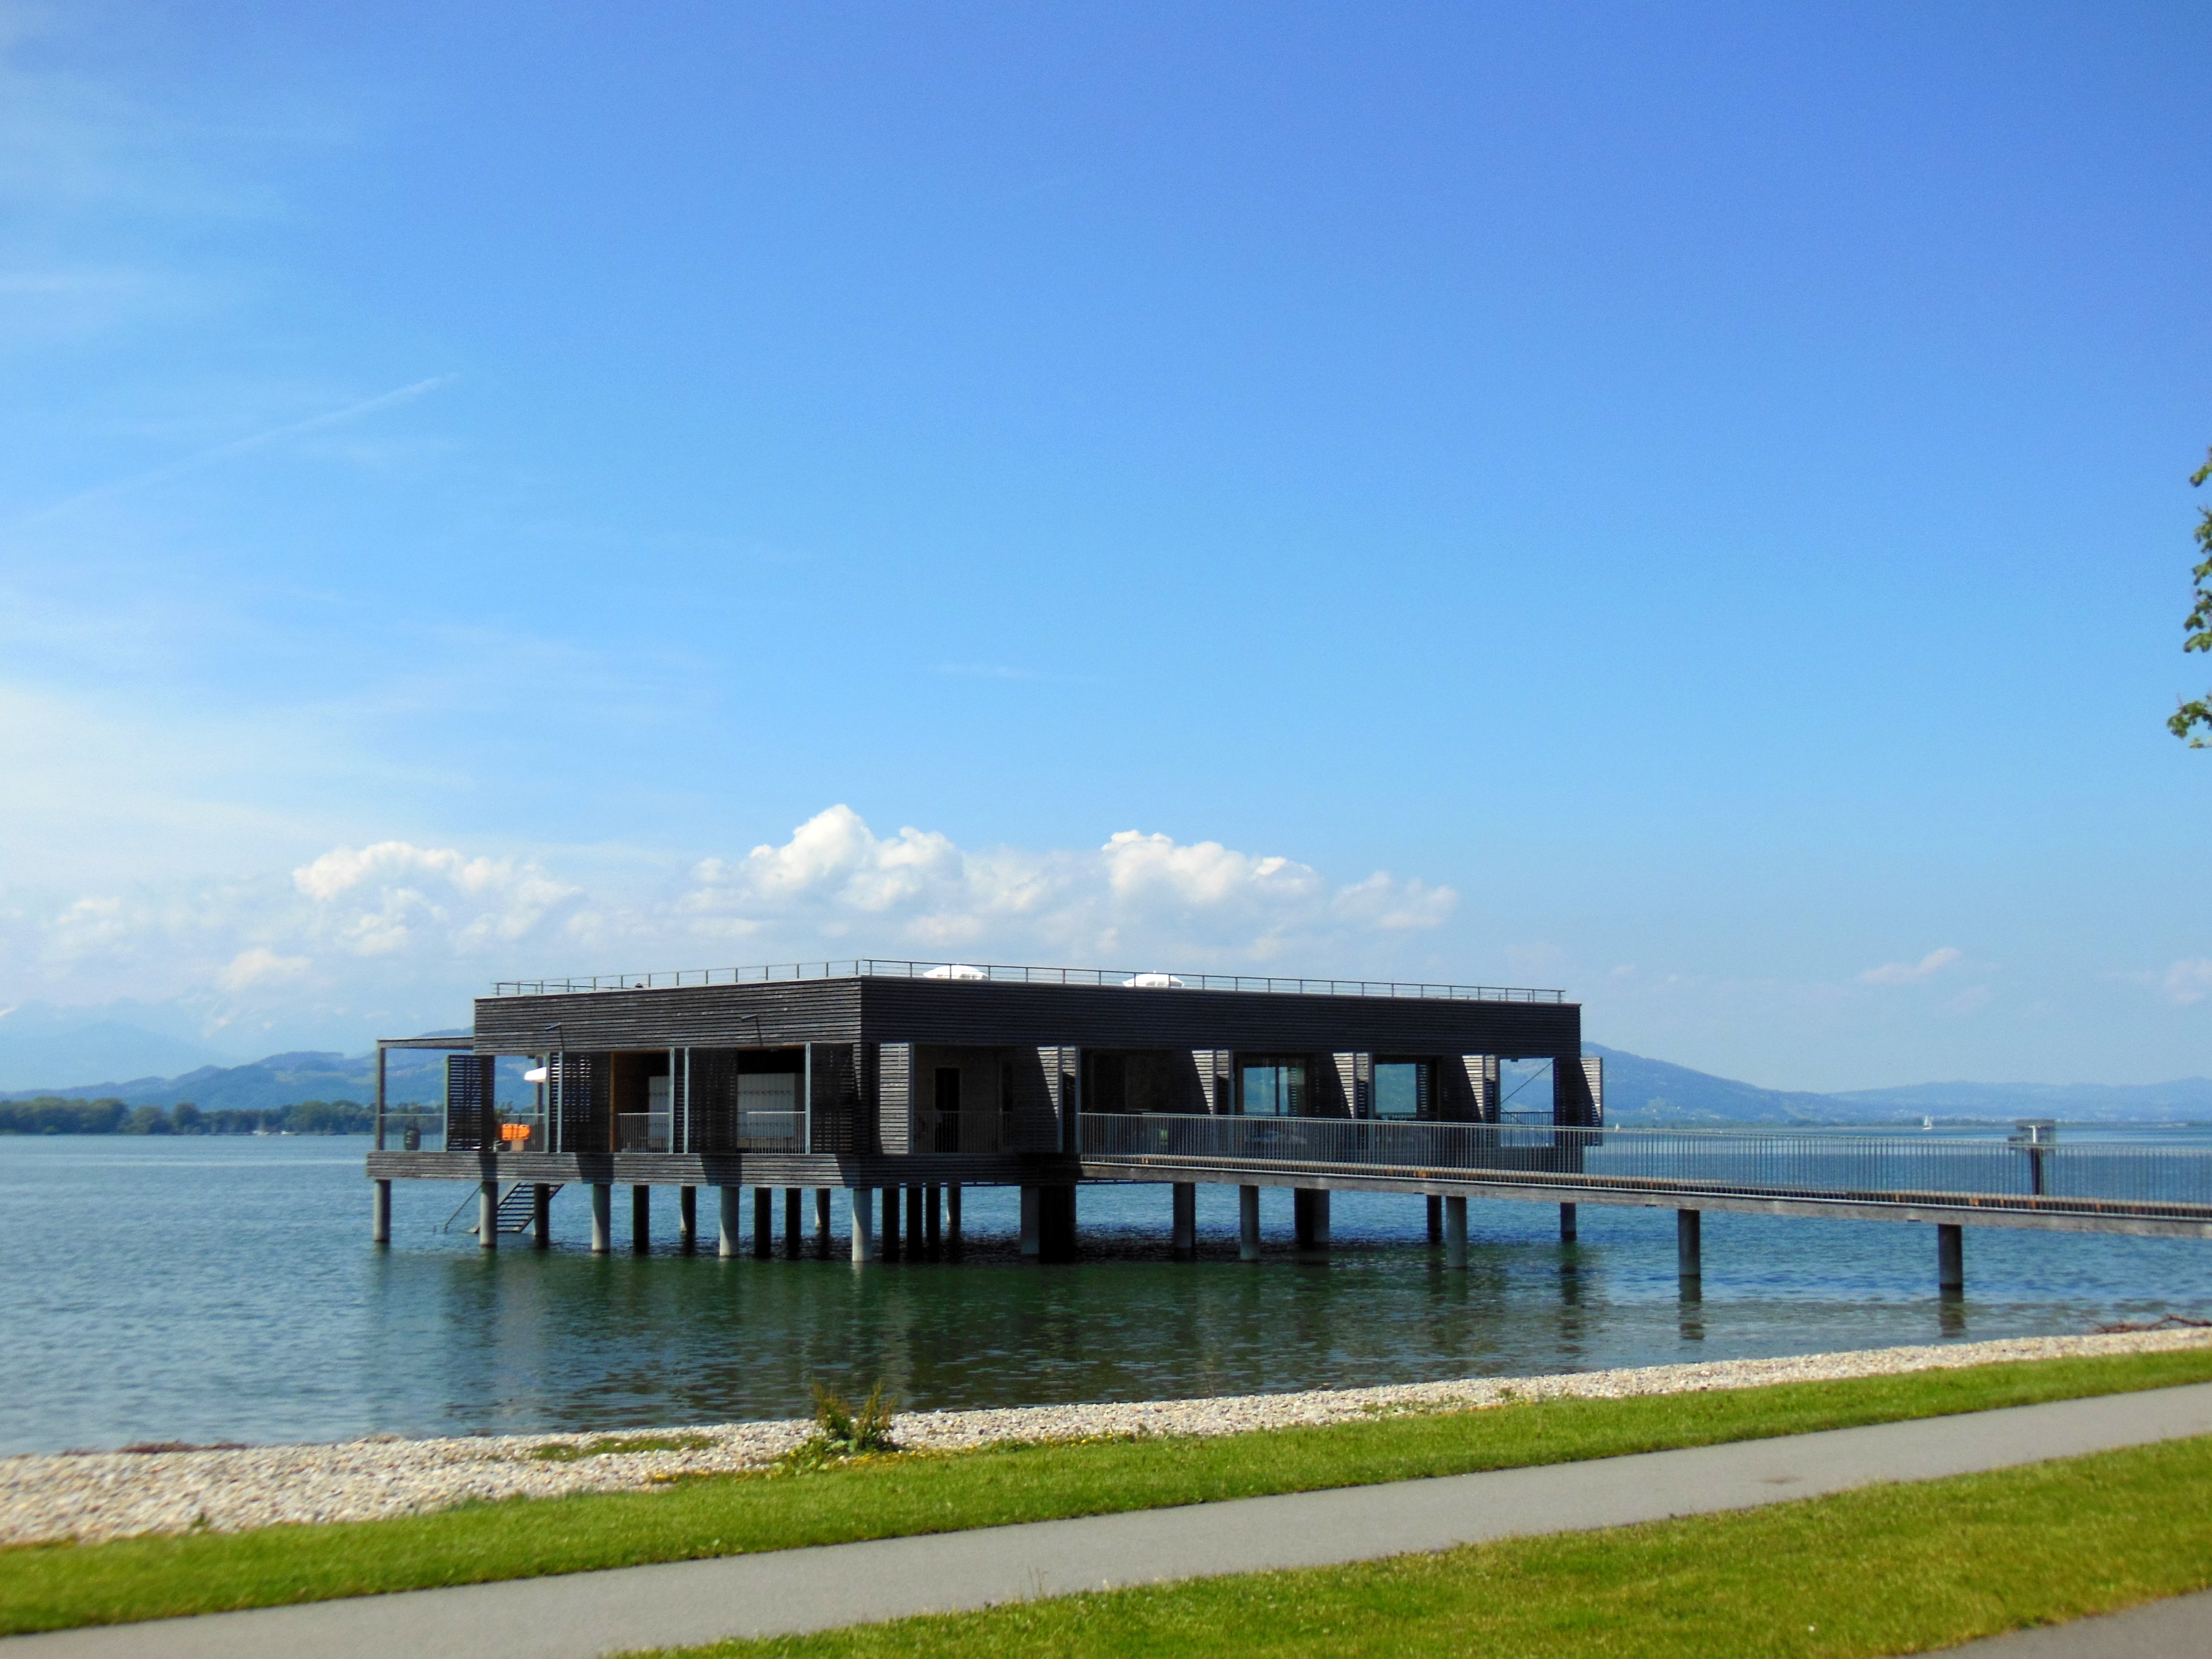
beach, sea, coast, ocean, horizon, dock, boardwalk, sun, shore, pier, walkway, vacation, web, bay, marina, blue sky, austria, clouds, resort, estate, lake constance, cycle path, bregenz, stilt houses, leaf shape, visitor platform